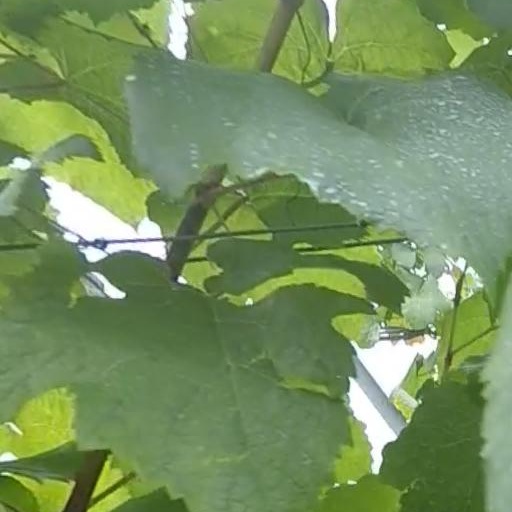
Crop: grape